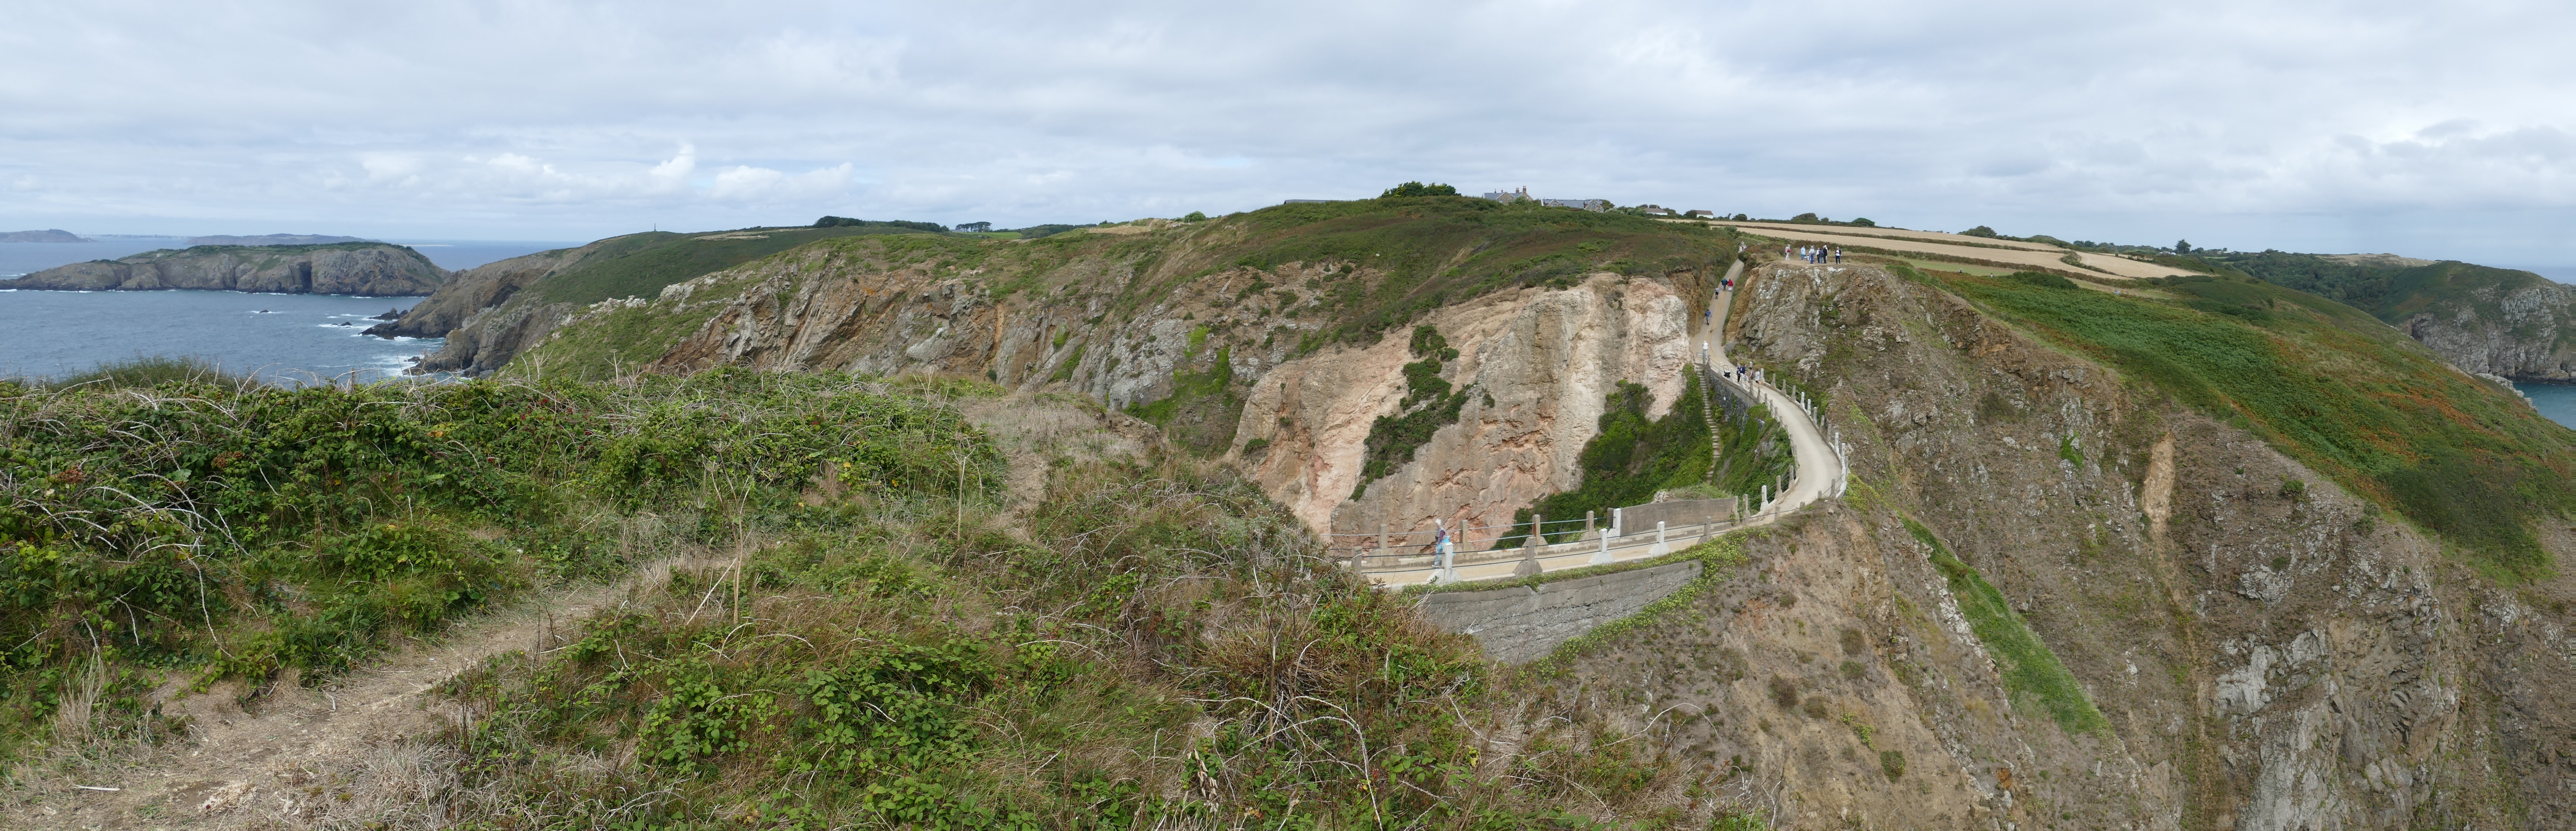
sea, coast, rock, panorama, cliff, island, steep, dam, terrain, ridge, waterway, england, cliffs, badlands, plateau, atlantic, away, ecosystem, jersey, united kingdom, landform, channel islands, sark, mountain pass, geographical feature, geological phenomenon